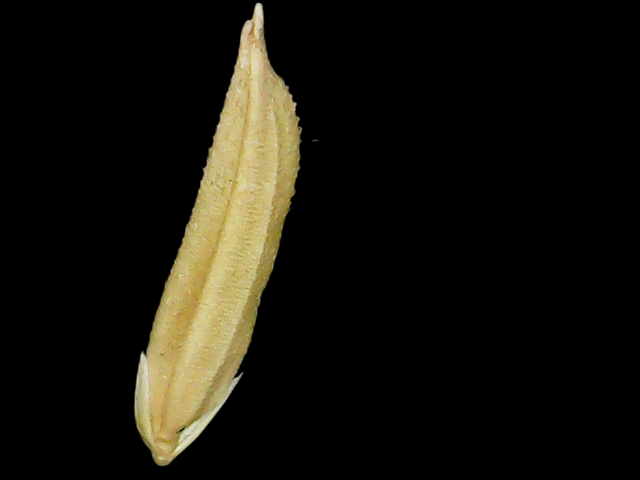
Rice variety: Binadhan25